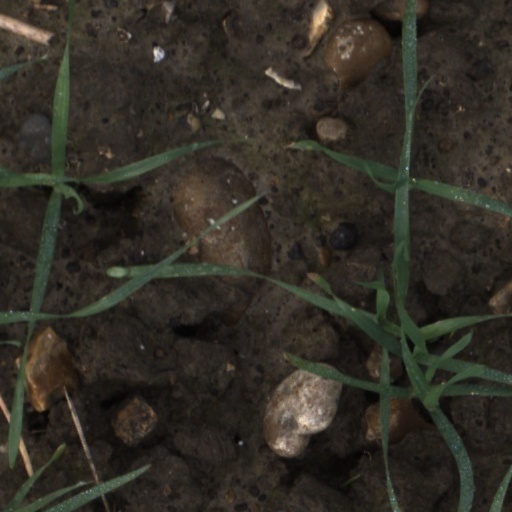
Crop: wheat